Big Crunch

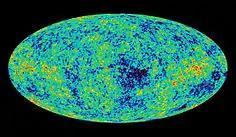
A map of the CMB showing different hot spots around the universe

Physicist Roger Penrose advanced a general relativity-based theory called the conformal cyclic cosmology in which the universe expands until all the matter decays and is turned to light. Since nothing in the universe would have any time or distance scale associated with it, it becomes identical with the Big Bang (resulting in a type of Big Crunch that becomes the next Big Bang, thus starting the next cycle). Penrose and Gurzadyan suggested that signatures of conformal cyclic cosmology could potentially be found in the cosmic microwave background; as of 2020, these have not been detected.